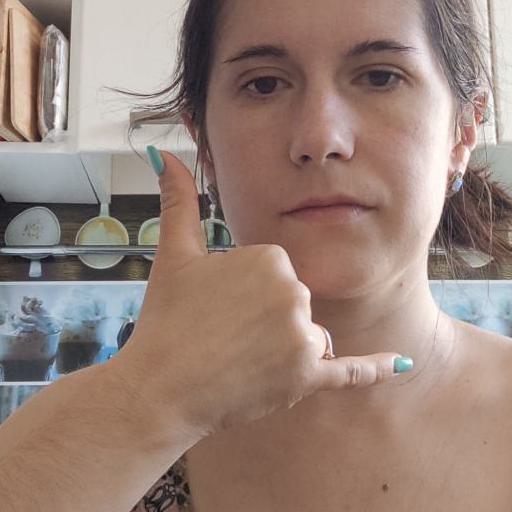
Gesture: call